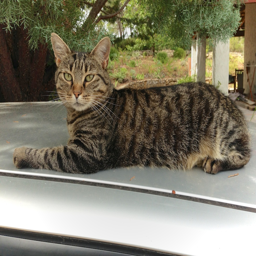
cat , interest sitting on her car in the shade .